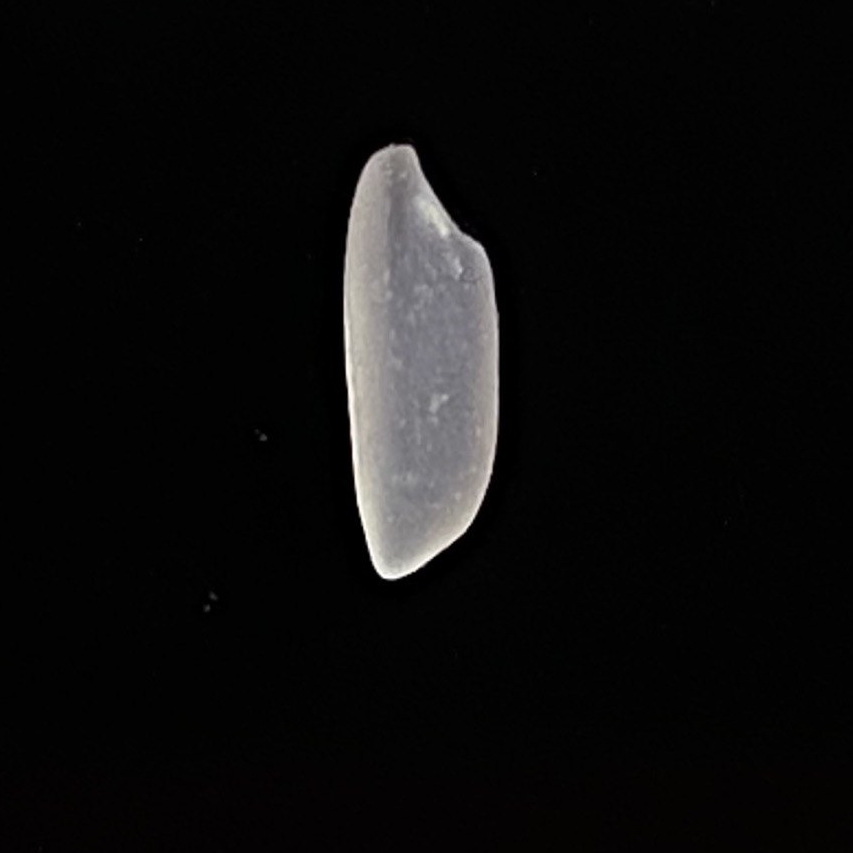
Rice variety: Katarivog